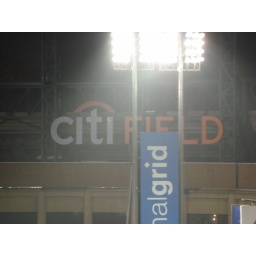
The Citi Field sign on the ballpark's third base side as seen from within Shea Stadium, 9/26/08